Student and university culture in South Korea

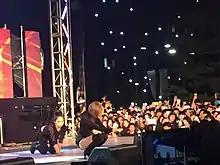
Main big festival

When it comes to 'Campus Romance', we can come up with festival. Festivals are named differently, depending on the university's character. Mostly it means all the students get together and have fun. The festival consists of many performances, exhibitions or flea markets.